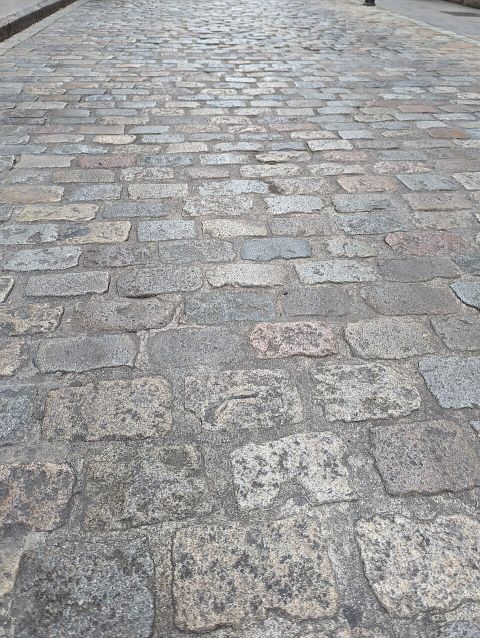
Road surface condition: dry